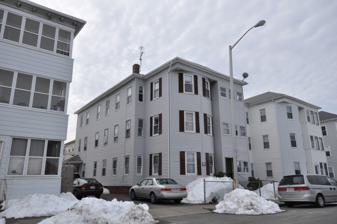
Building: James O'Connor-John Trybowski Three-Decker
Country: United States of America
Year built: 1914
United States historic place James O'Connor-John Trybowski Three-Decker U.S. National Register of Historic Places Show map of Massachusetts Show map of the United States Location 21 Canton St., Worcester, Massachusetts Coordinates 42°14′56″N 71°48′10″W / 42.24889°N 71.80278°W / 42.24889; -71.80278 Built 1914 Architectural style Colonial Revival MPS Worcester Three-Deckers TR NRHP reference No. 89002393 Added to NRHP February 9, 1990 The James O'Connor-John Trybowski Three-Decker is a historic triple decker in Worcester, Massachusetts .  When the building was listed on the National Register of Historic Places in 1990, it was recognized for its well preserved Colonial Revival styling, including porches supported by heavy square columns, and decorative brackets on the cornice.  It was built about 1914, and its first owner, James O'Connor, was a gasfitter, and its early tenants were Irish immigrants. Since its listing, the house's exterior has been resided, removing the cornice decorations and enclosing the porches (see photo). See also National Register of Historic Places listings in southwestern Worcester, Massachusetts National Register of Historic Places listings in Worcester County, Massachusetts References